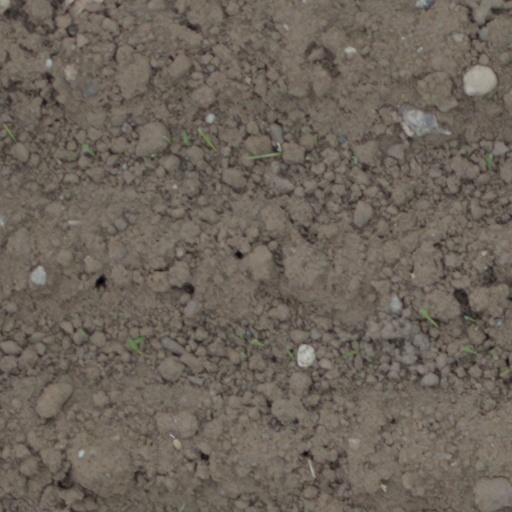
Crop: wheat